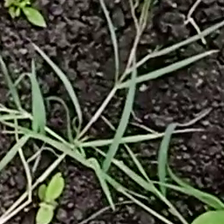
Weed species: Harali_(Cynodon_dactylon)